Political positions of Kamala Harris

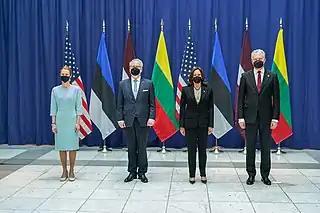
Harris represents the United States at Munich Security Conference standing with NATO allies, February 2022.

Harris has taken stances on Indian legislation such as the Citizenship Act, as well as legislation affecting Kashmir, which the Indian government considers sovereign matters. Within weeks after India ended Kashmir's special status on August 5, 2019, Harris and other leaders of the Democratic Party met members of the Kashmiri diaspora represented by the non-governmental organization Justice For Kashmir (JFK). According to media reports, JFK aims to raise awareness of India's "political incursions" in Kashmir among leading U.S. politicians, bureaucrats, and intellectuals. These meetings were arranged by Asif Mahmood, a Pakistani doctor who was at the time running for lieutenant governor of California.